Bhowali

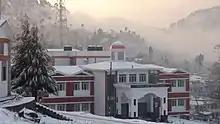
Uttarakhand Judicial And Legal Academy, Bhowali

Uttarakhand Judicial and Legal Academy is the latest addition to the infrastructure of Bhowali. The foundation stone was laid on 19 December 2004 by R.C. Lahoti, the Chief Justice of India in the presence of N.D. Tiwari, the Chief Minister of Uttarakhand and V.S. Sirpurkar, the Chief Justice of Uttarakhand High Court and now the Judge of Supreme Court of India.